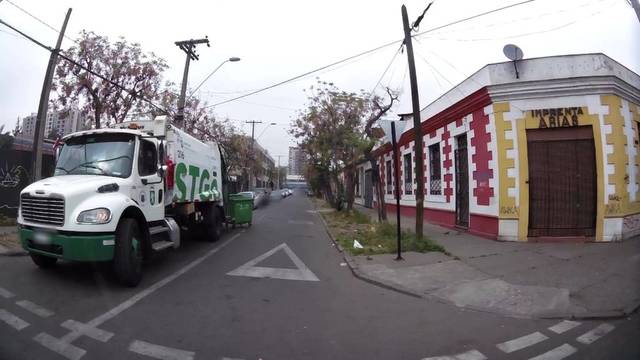
Region: Chile
Coordinates: -33.475, -70.651